Michael Cole (wrestling)

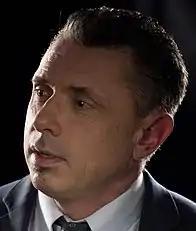
Cole in 2016

On the March 30, 2015, episode of "Raw", Cole, along with JBL and Booker T, was attacked by Brock Lesnar after Seth Rollins refused Lesnar his WWE World Heavyweight Championship rematch. Cole did not appear on commentary the following week as part of a storyline injury. On June 8, Cole welcomed Byron Saxton as the color commentator for "Raw", replacing Booker T. On the January 15, 2018 episode of "Raw", Cole was attacked by Braun Strowman due to Strowman's anger at being fired by General Manager Kurt Angle and was subsequently replaced by Tom Phillips for the remainder of the broadcast.